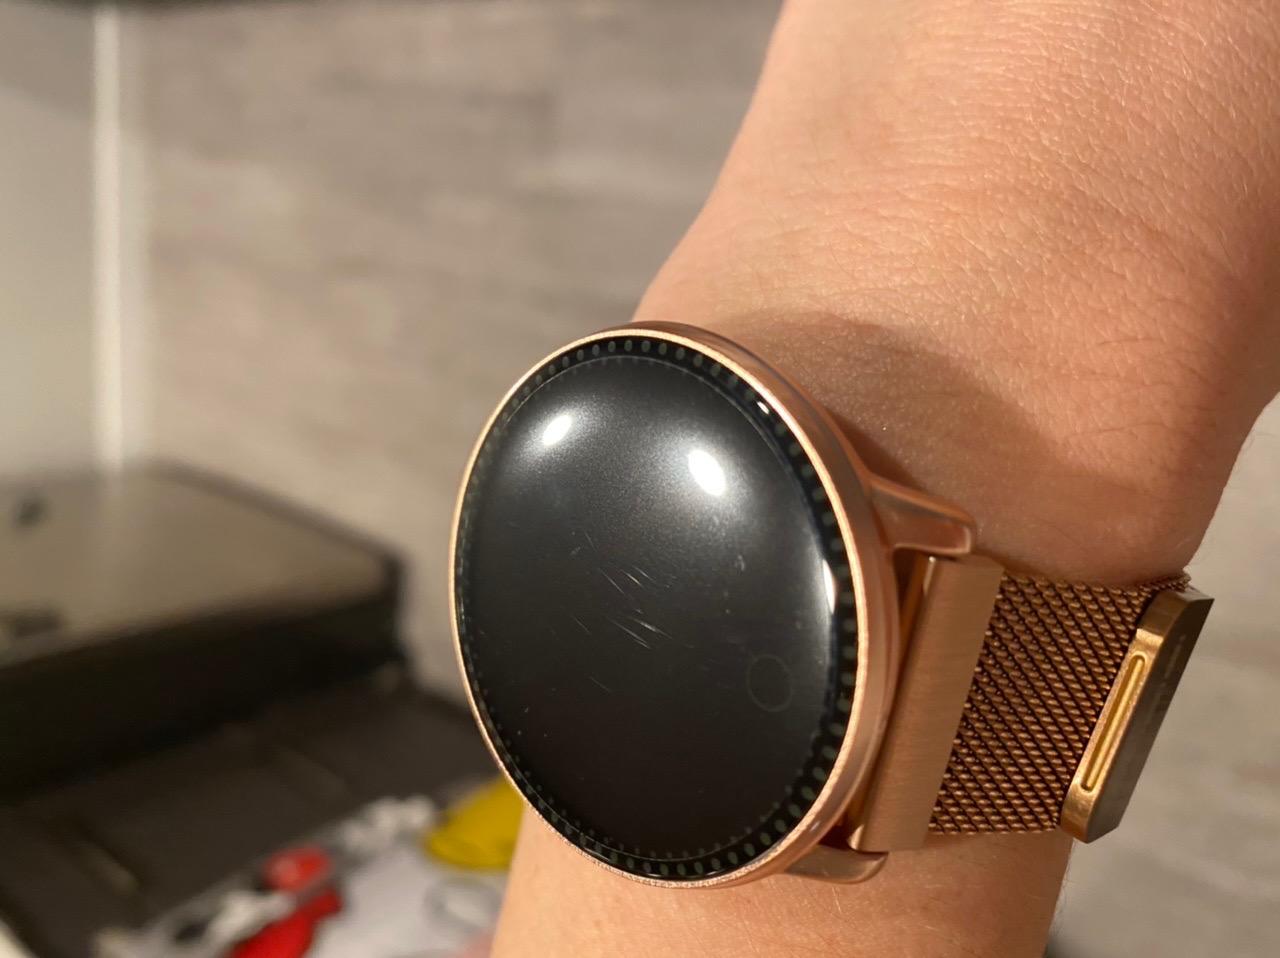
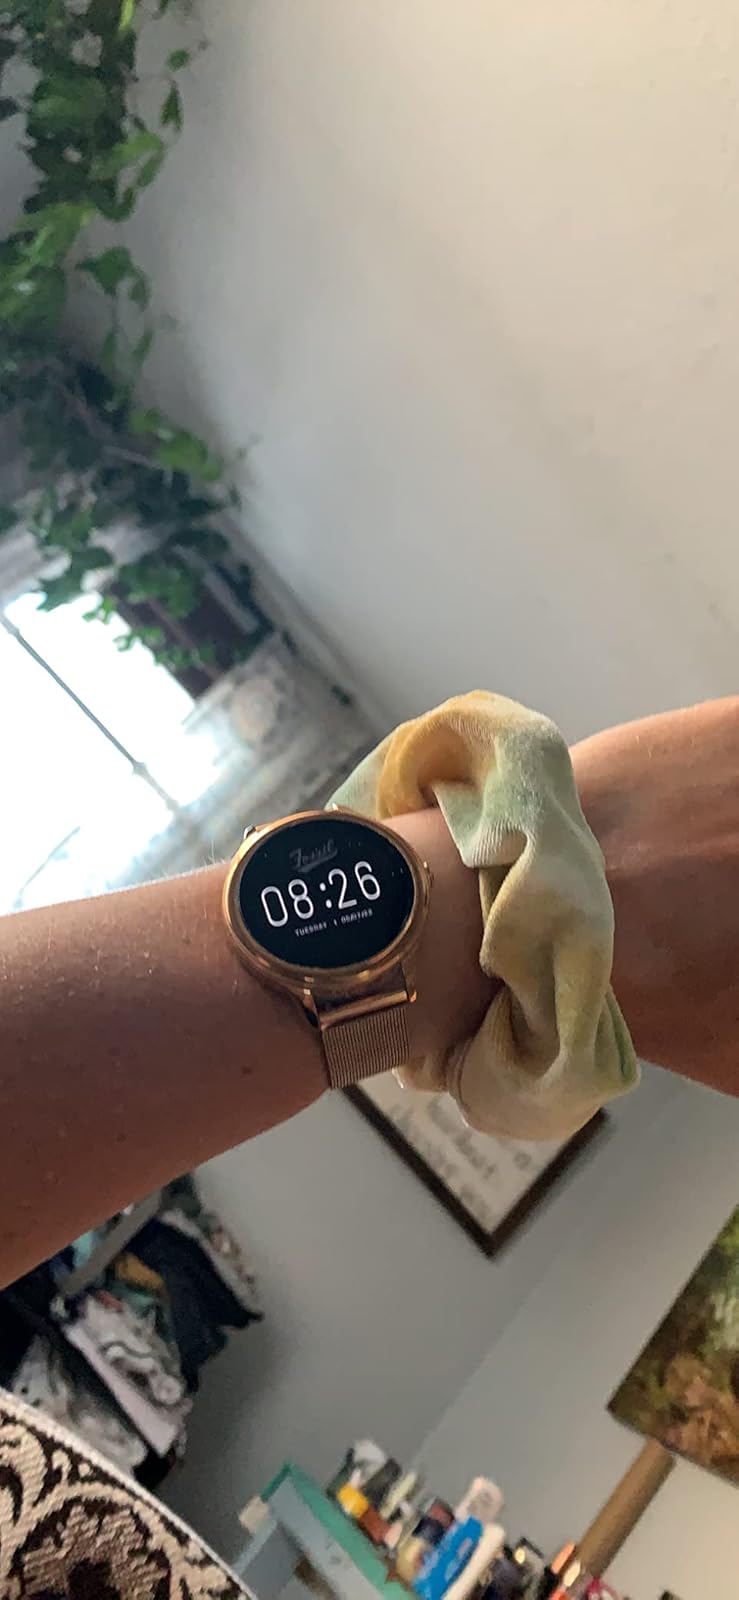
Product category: smartwatch
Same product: no